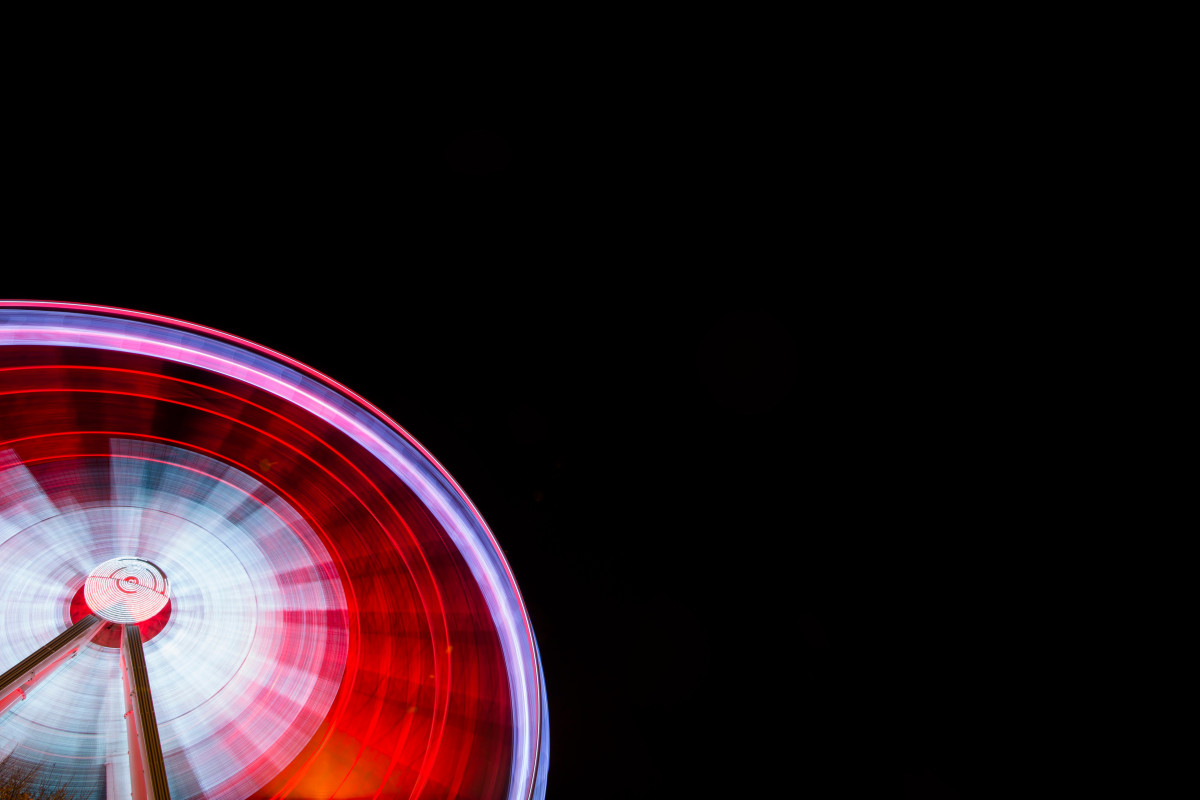
Tags: night, color, darkness, lighting, circle, shape, atmosphere of earth